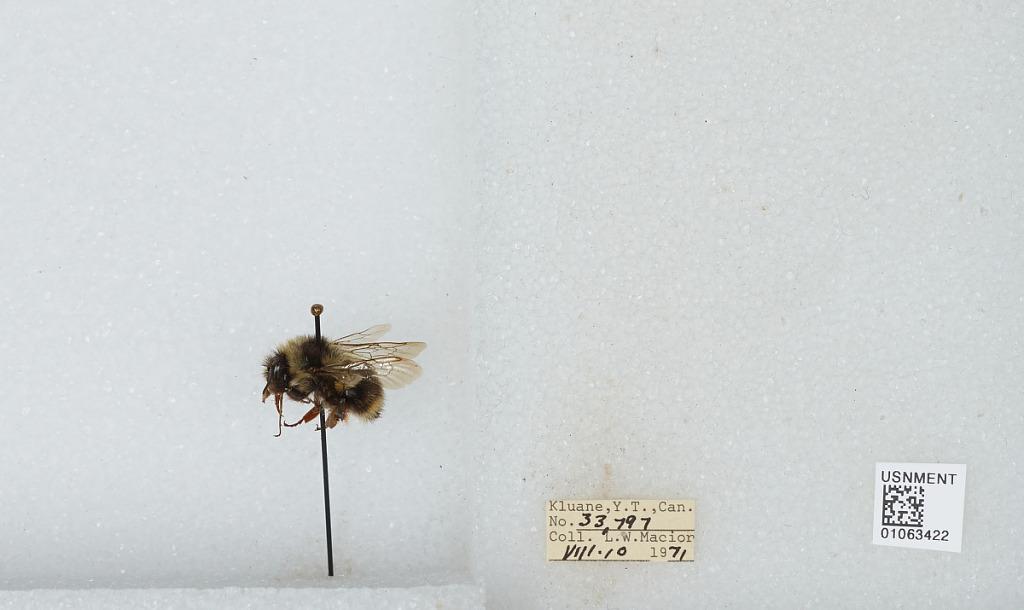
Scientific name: Bombus bifarius nearcticus
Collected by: L. Macior
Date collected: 1971-8-10
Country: Canada
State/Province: Yukon Territory
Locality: Kluane
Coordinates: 60.75, -139.5